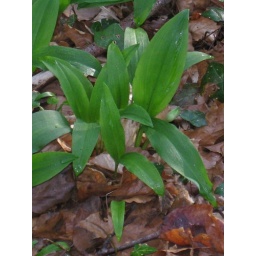
A garlicky sort of bulb that will have allium style white flowers in due course.